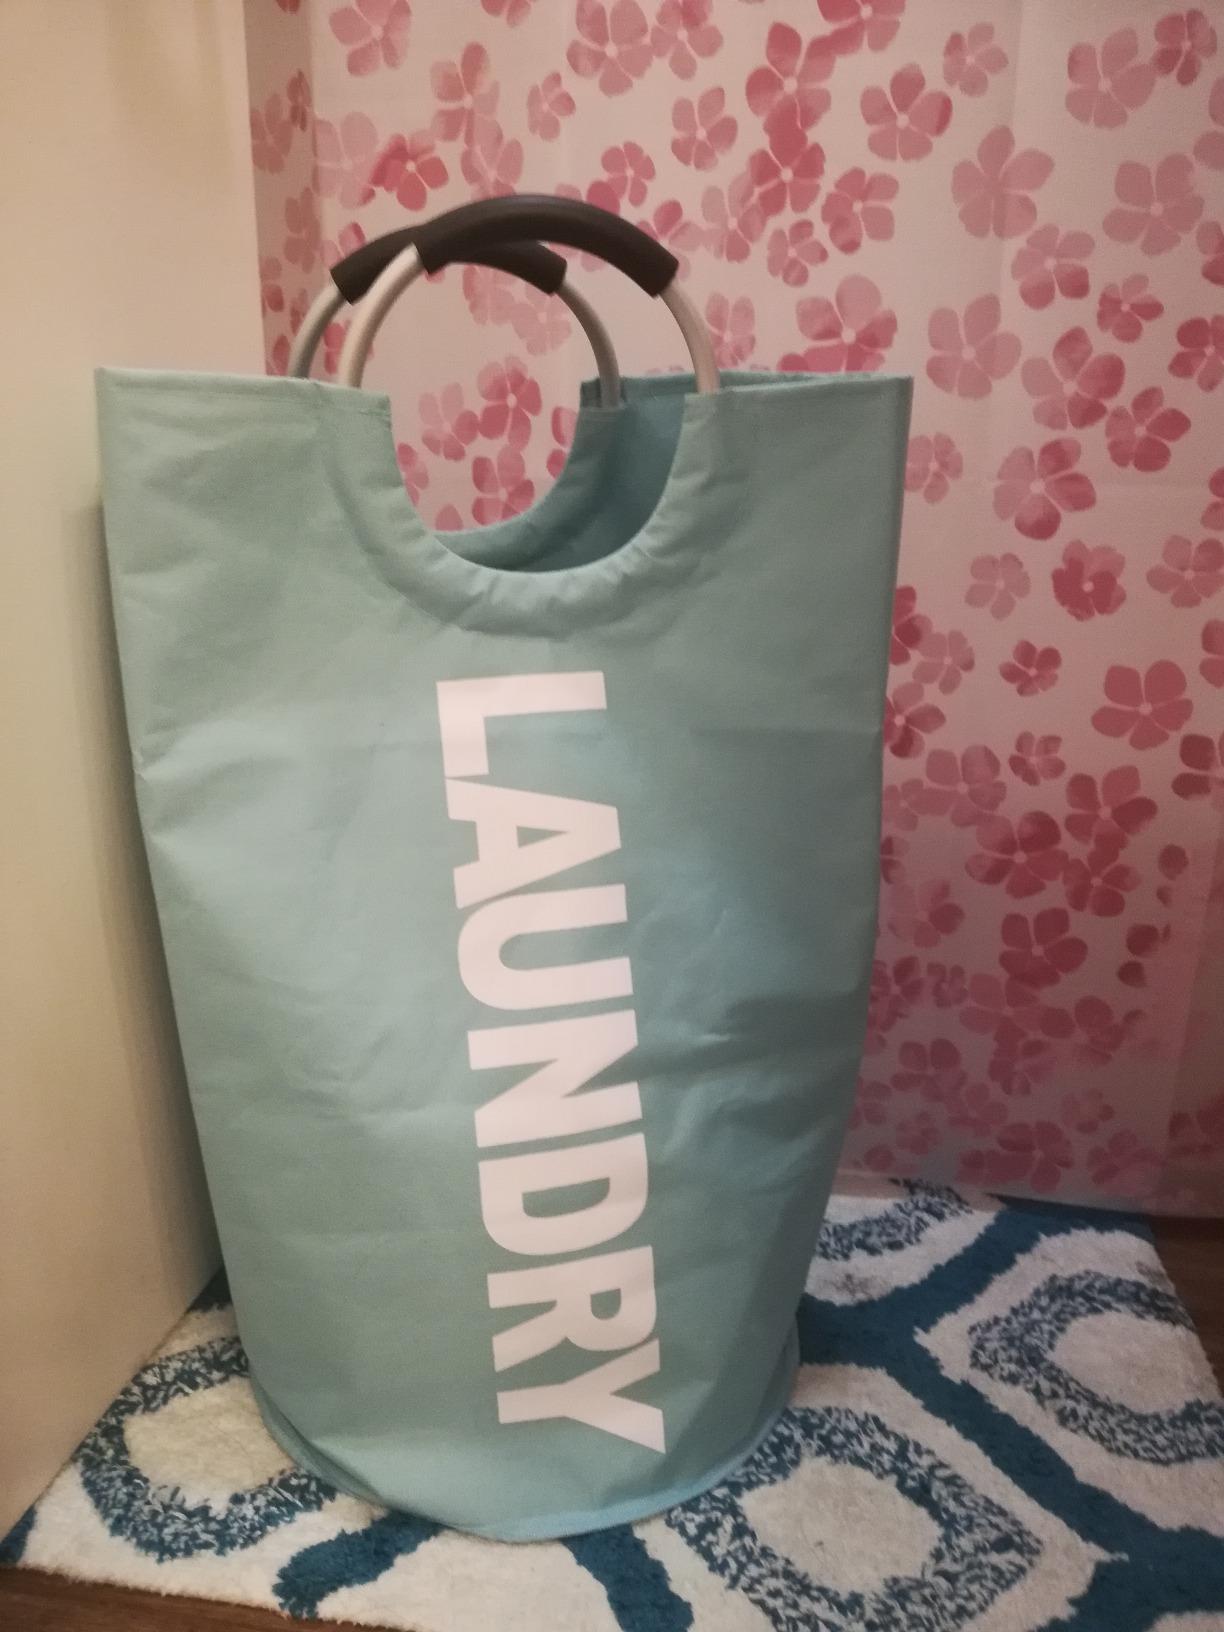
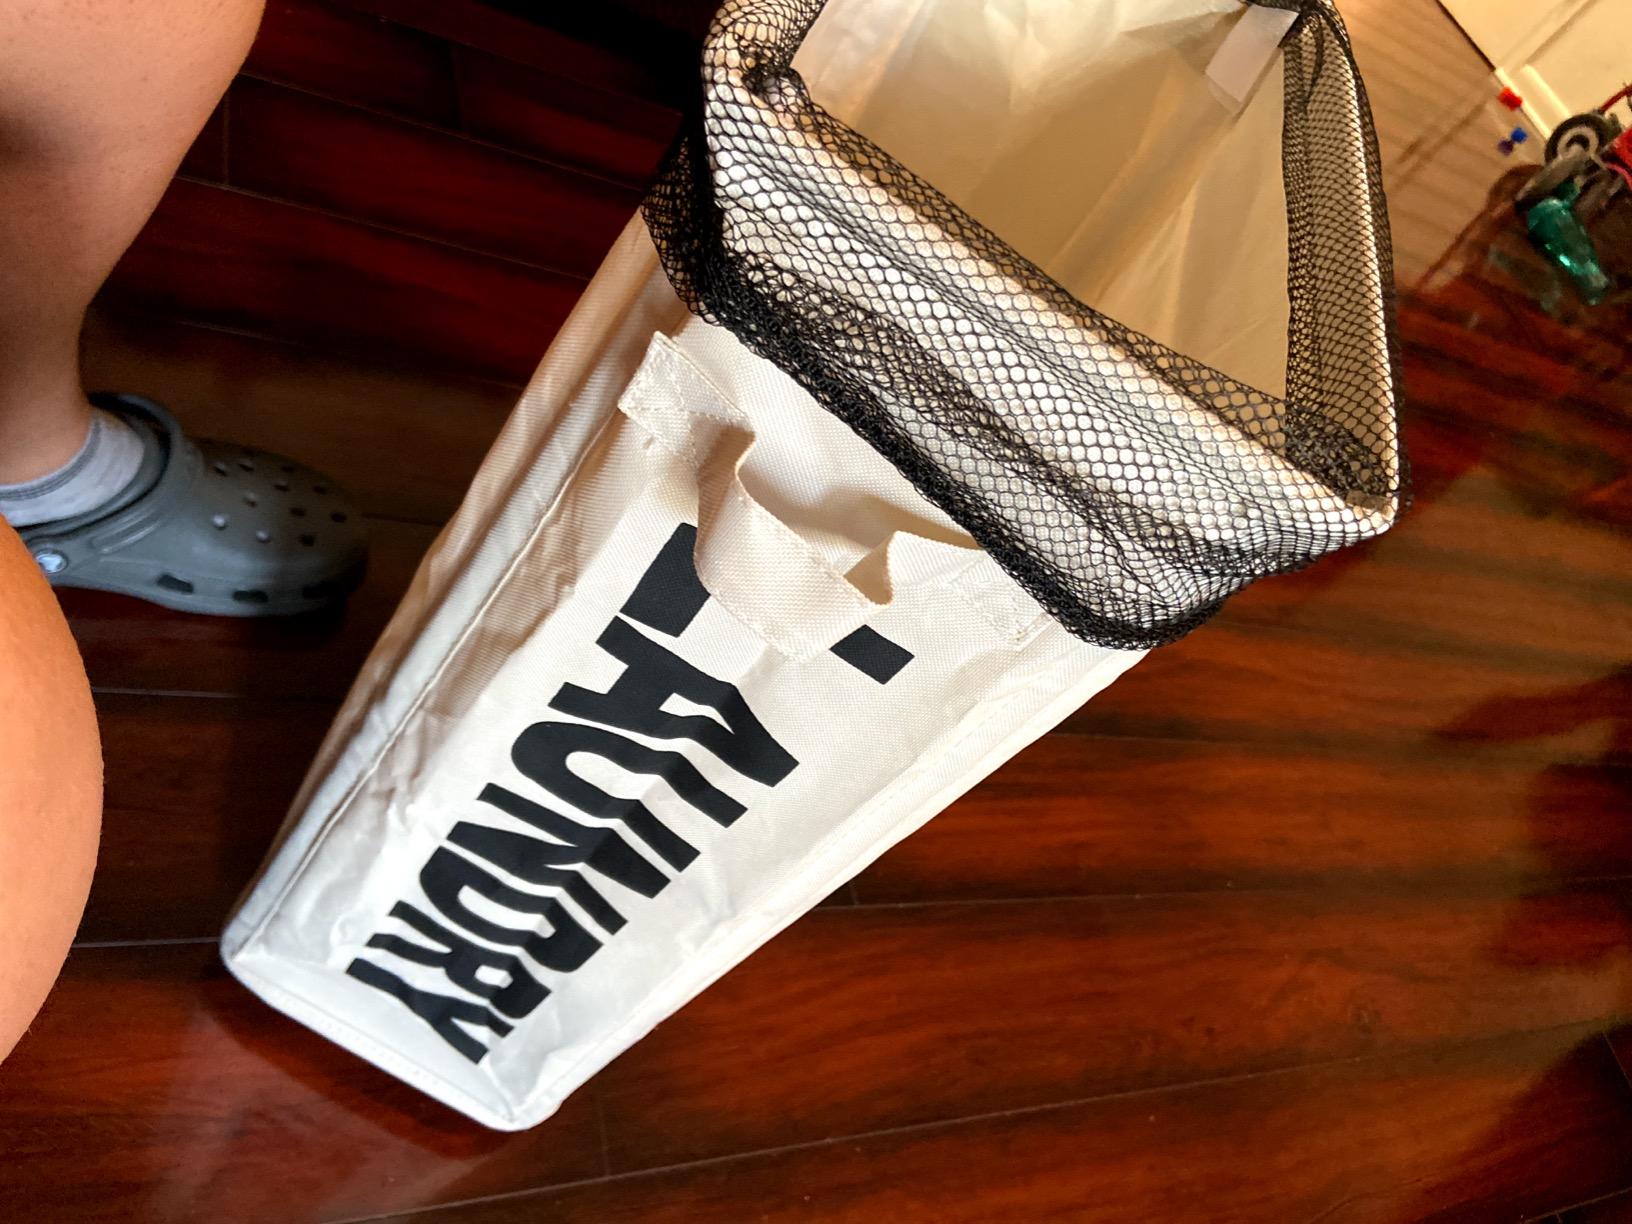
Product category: items_hamper
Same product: no